Running gag

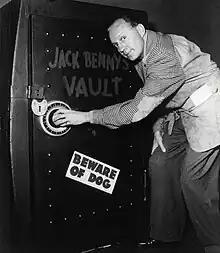
A running gag in "The Jack Benny Program" radio show was that Benny owned a high-security vault in his basement, which would produce dramatic sound effects when broken into.

A running gag, or running joke, is a literary device that takes the form of an amusing joke or a comical reference and appears repeatedly throughout a work of literature or other form of storytelling. Though they are related, catchphrases are not considered to be running gags.